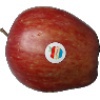
Label: Apple Red 1